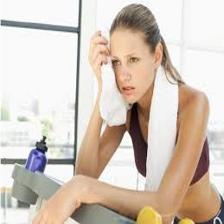
Image emotion (VAD): valence: -0.2, arousal: -0.2, dominance: 0.2
Candidate emotion words:
insecure — valence: -0.772, arousal: 0.076, dominance: -0.736
implore — valence: -0.208, arousal: 0.3, dominance: -0.246
anticipating — valence: 0.244, arousal: -0.062, dominance: 0.334
kind — valence: 0.836, arousal: -0.52, dominance: 0.236
Best matching emotion: anticipating